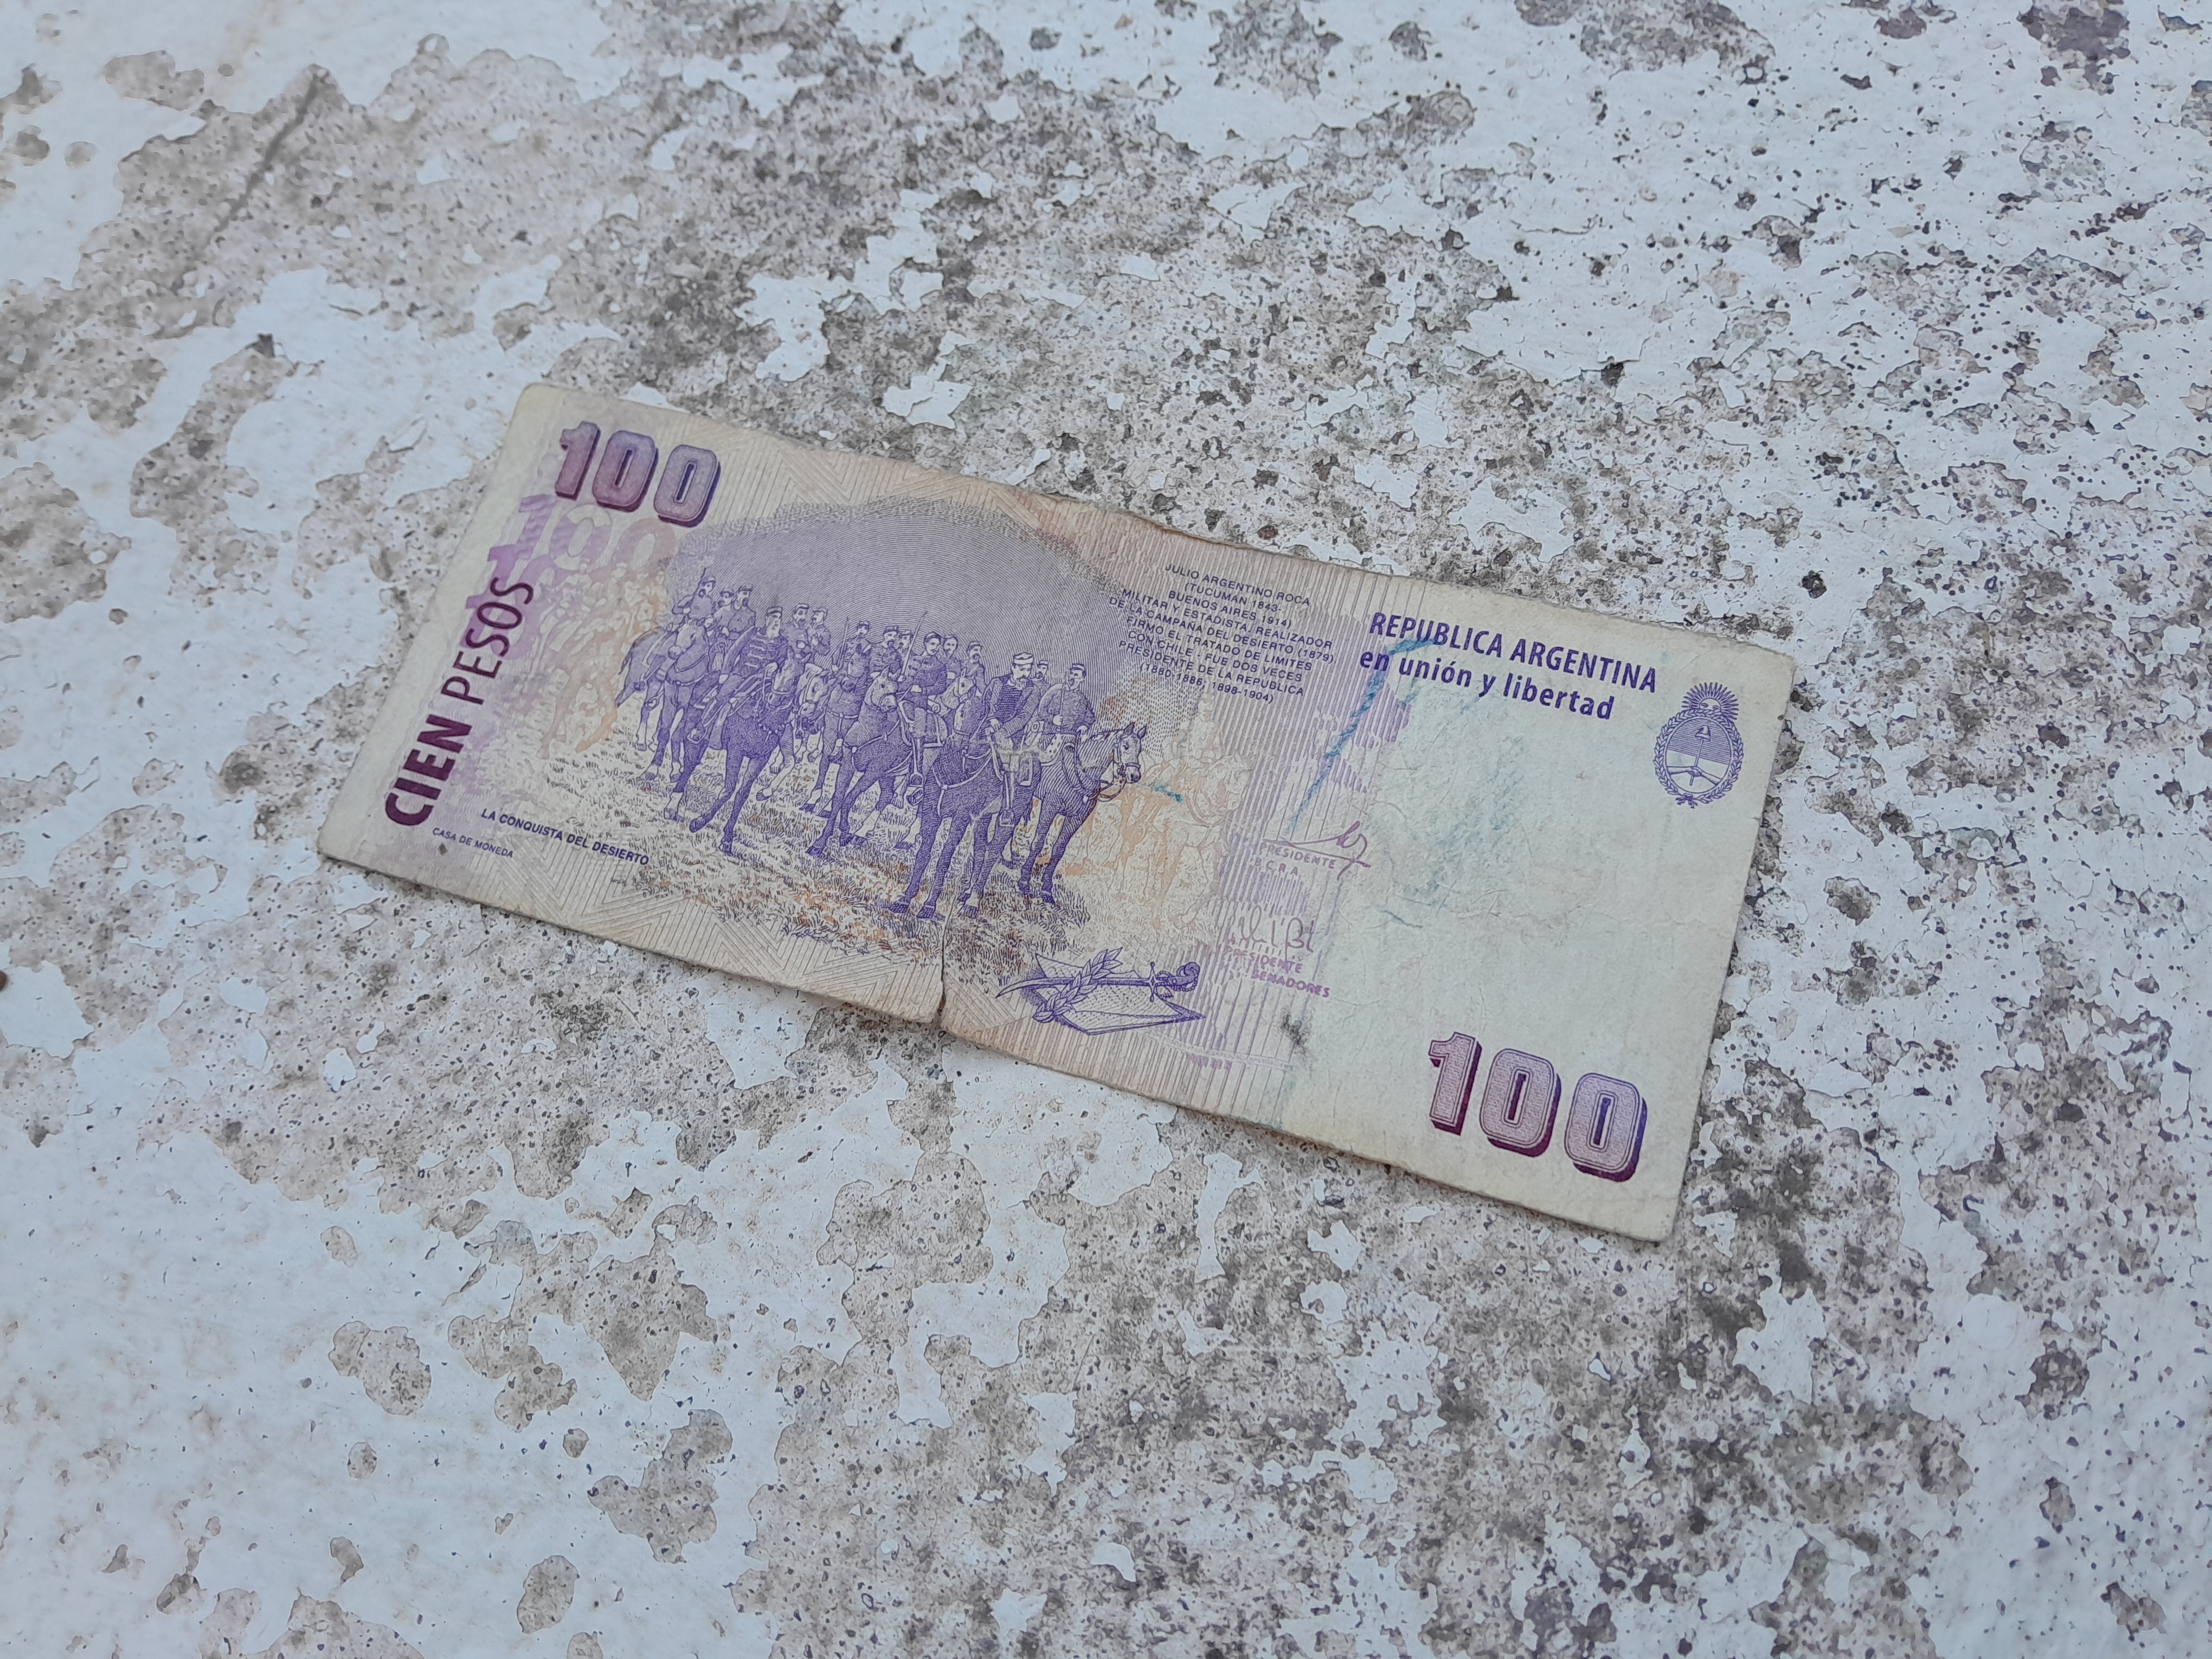
Denominación: 100